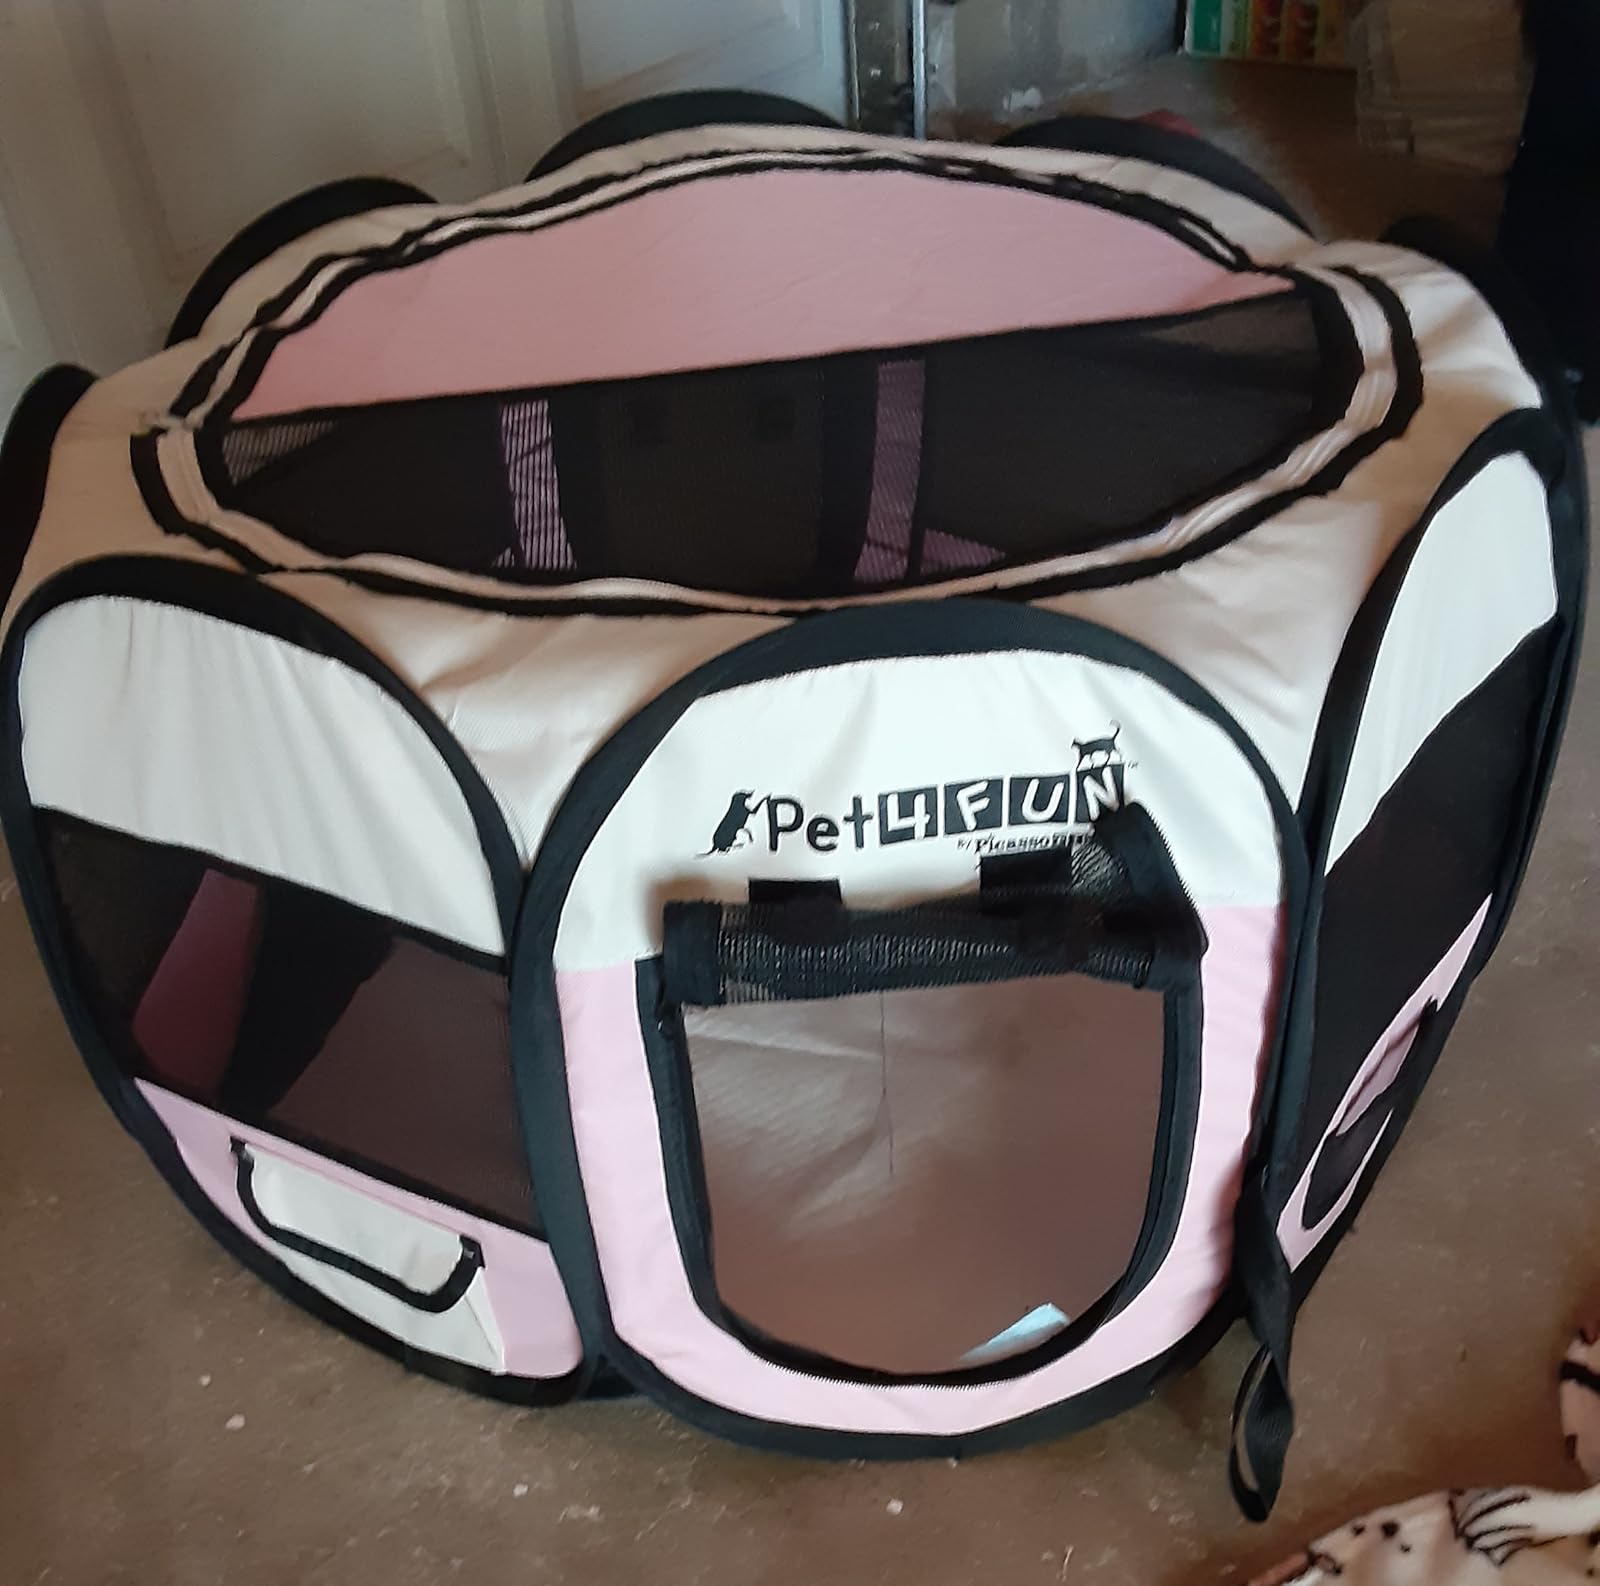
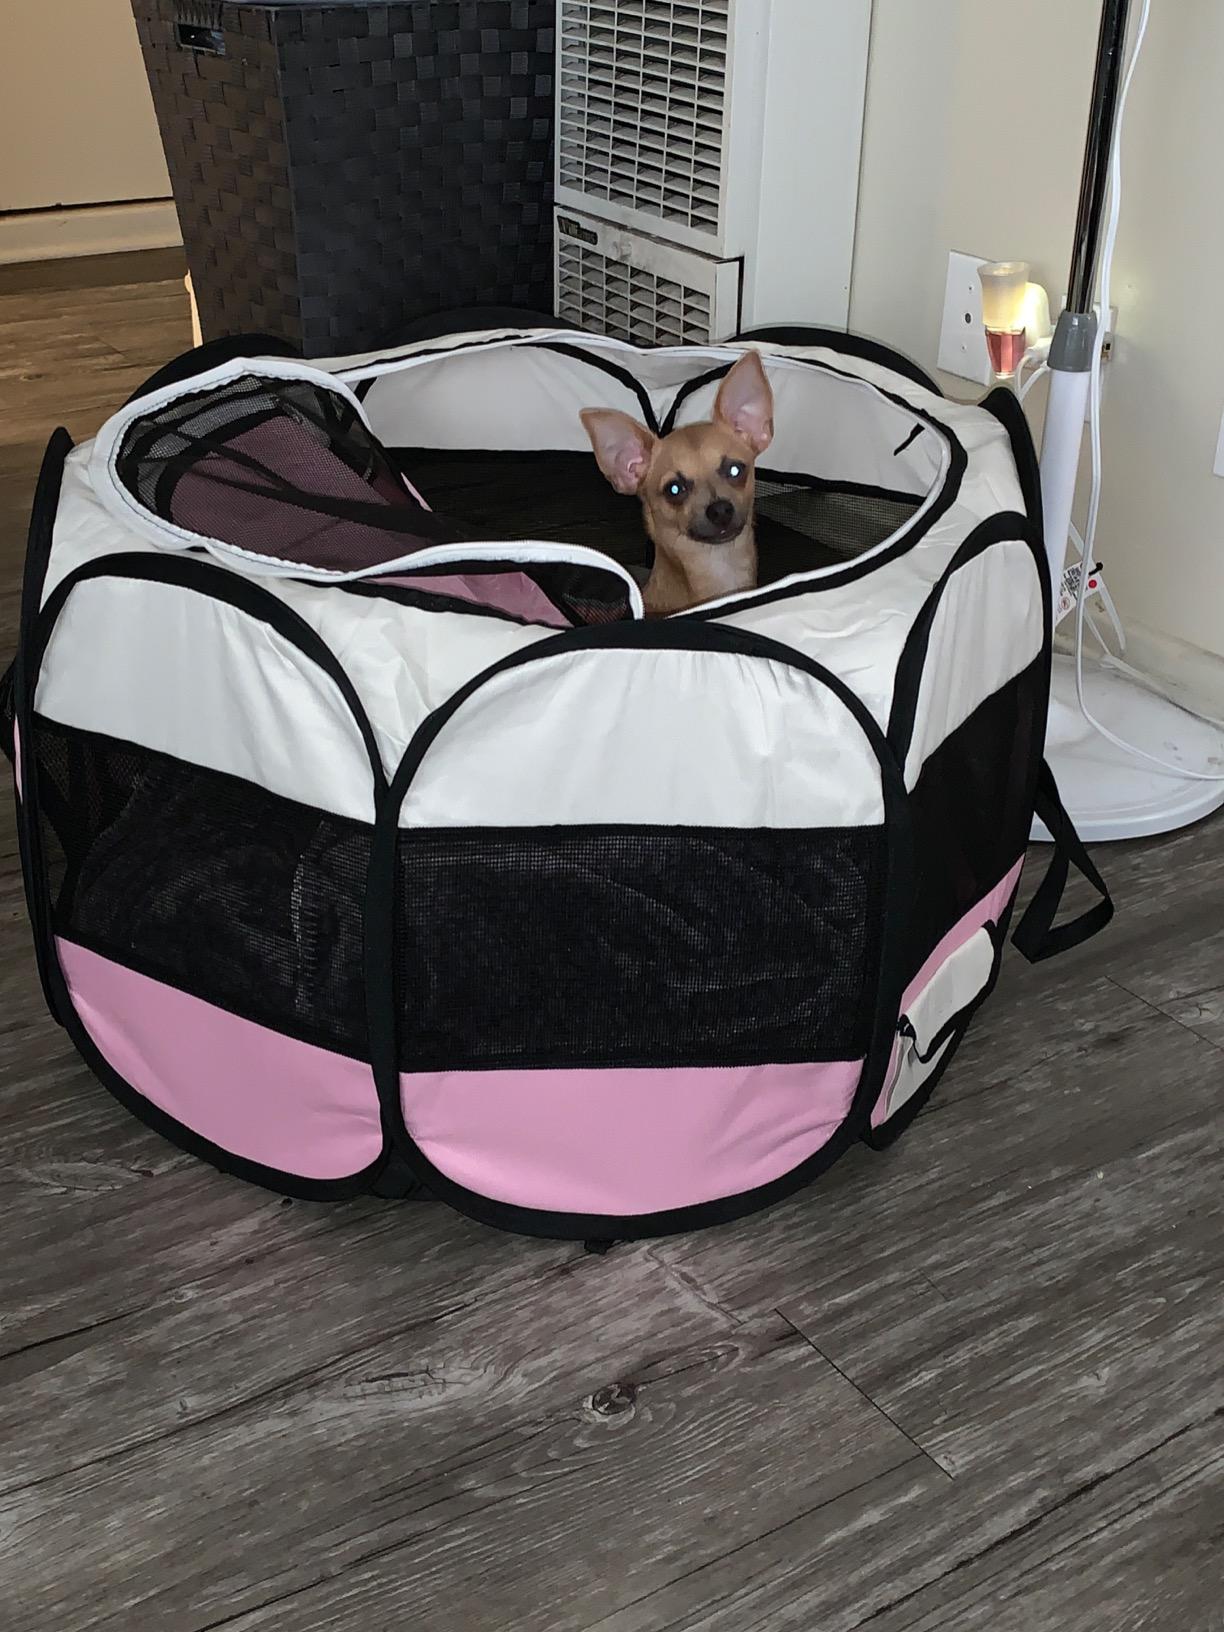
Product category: items_kennel
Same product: yes